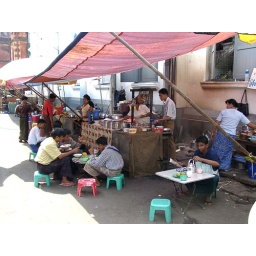
Street reastaurant in Rangoon with the ubiquitous small plastic seats